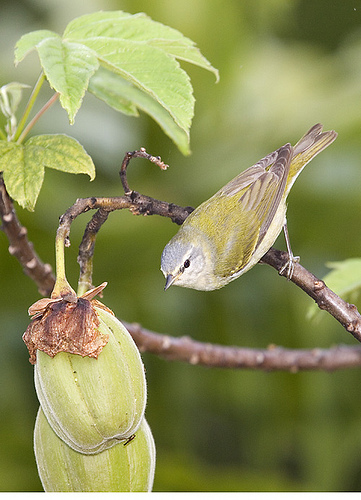
a small green bird with grey hues and a grey beak.
this bird has a white belly and breast with a gray crown and some green mixed in on its wings.
this tiny bird features a bluish- grey head and green back with grey wing tips.
this bird is brown, and yellow in color with a sharp beak, and white eye rings.
this bird is yellow with grey on its head and has a very short beak.
this bird is green with brown and has a very short beak.
this bird has wings that are yellow and has a gray crown
this small white and yellow bird has a grey crown.
the bird is yellow with brown wing secondaries and a grey striped head.
this bird has wings that are yellow and has a white belly
Species: Tennessee Warbler